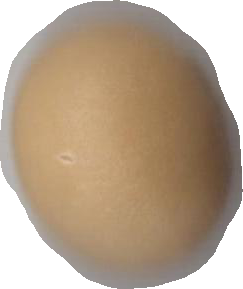
Variety: Dega